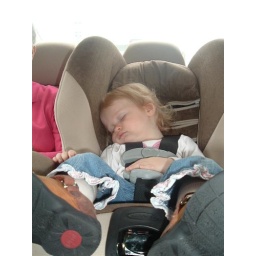
Asleep in new car seat